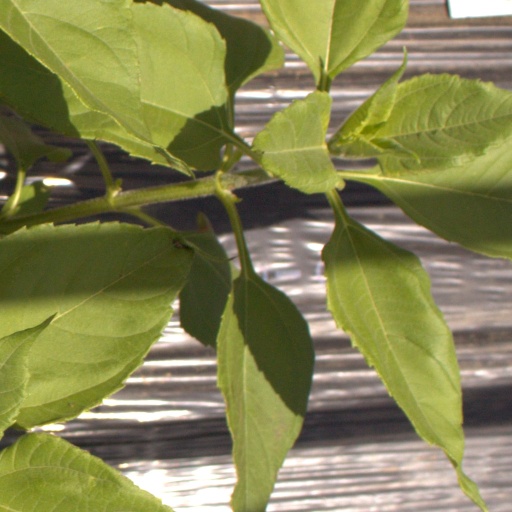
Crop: Jerusalem artichoke